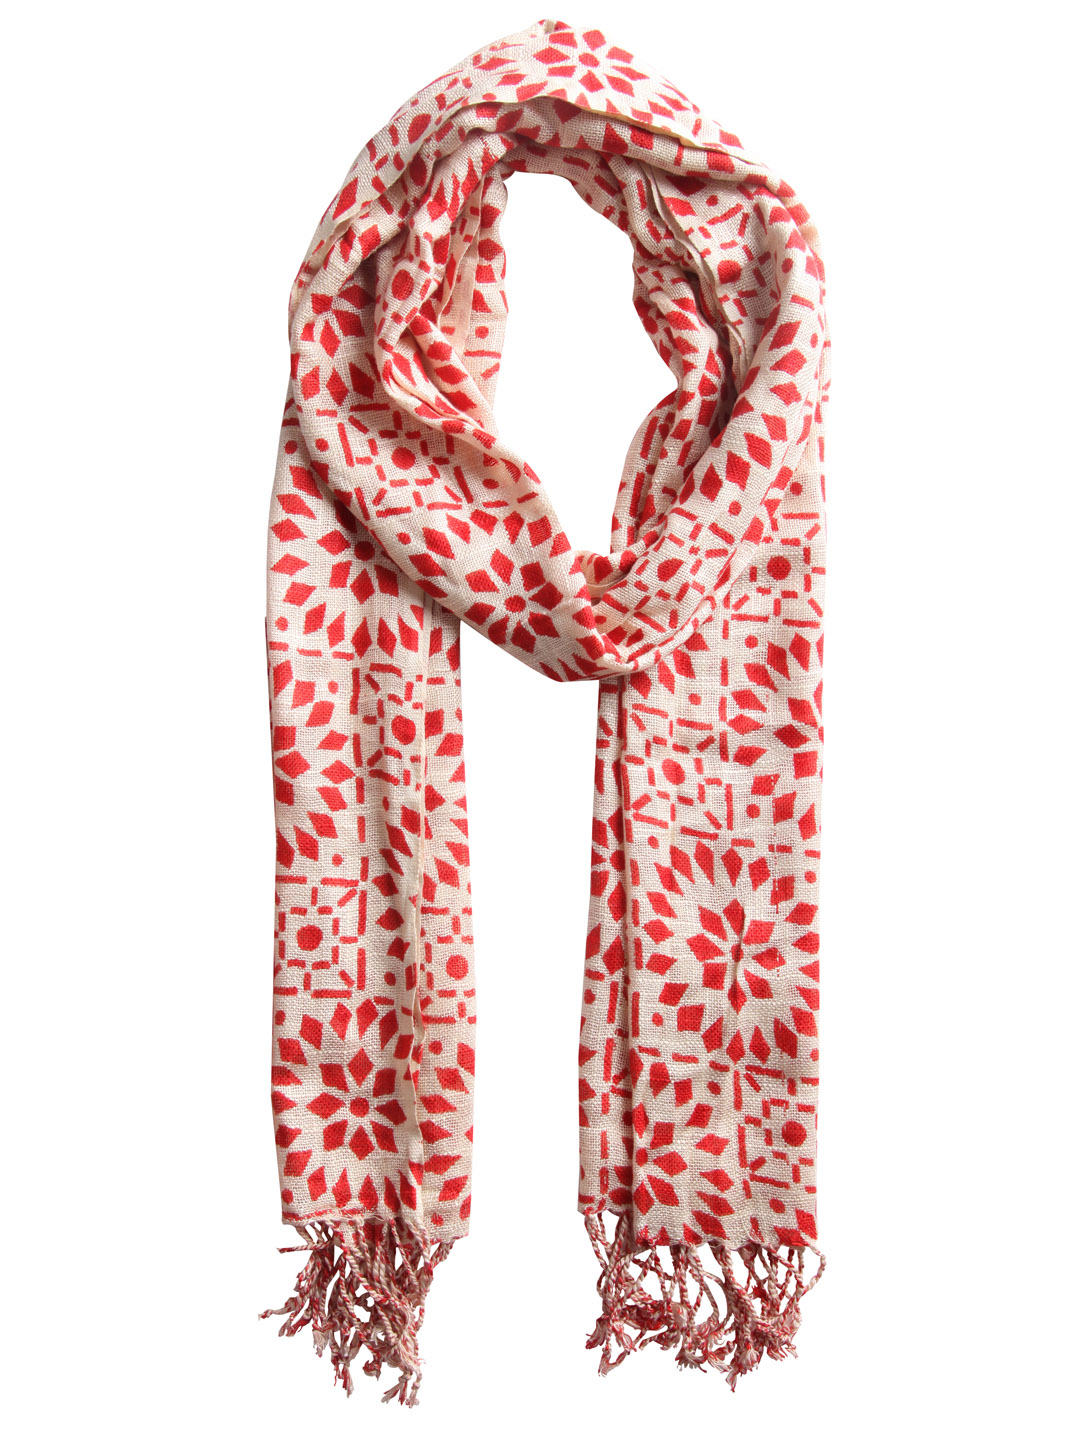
Femella Women Printed Red Scarf
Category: Accessories / Scarves / Scarves
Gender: Women
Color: Red
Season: Summer 2012
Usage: Casual